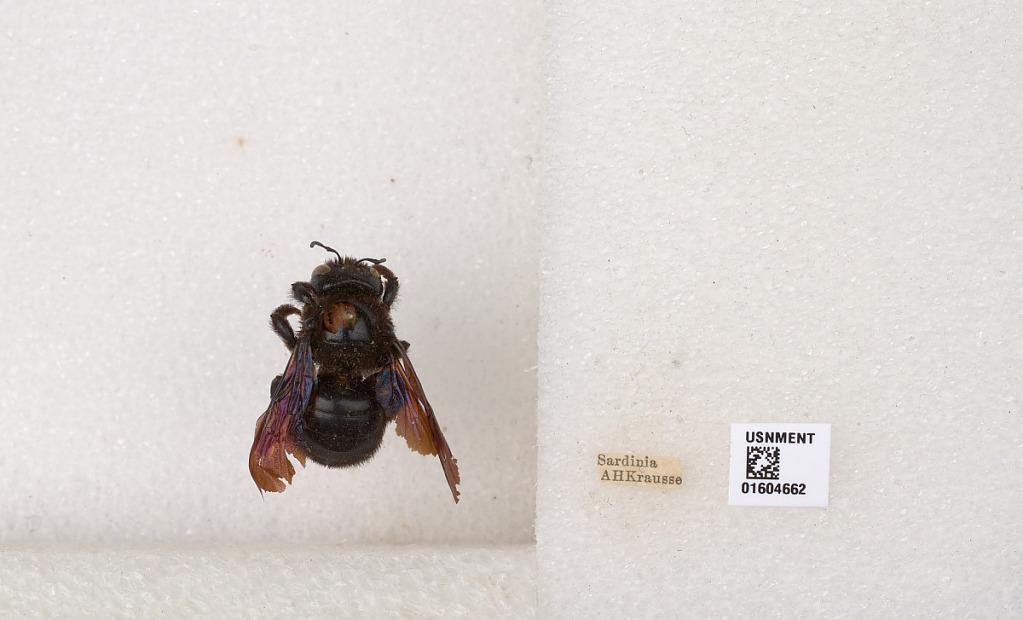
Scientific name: Xylocopa (Xylocopa) violacea (Linnaeus)
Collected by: A. Krausse
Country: Italy
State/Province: Sardinia
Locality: Sardinia